Kakaki

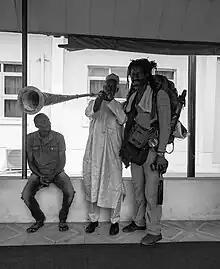
Kakaki player at the palace of the Ooni of Ife, in Osun state, western Nigeria

The kakaki is a three- to four-metre-long metal trumpet used in Hausa, Yoruba, and Nupe traditional ceremonial music. "Kakaki" is the name used in Chad, Burkina Faso, Ghana, Benin, Niger, and Nigeria.